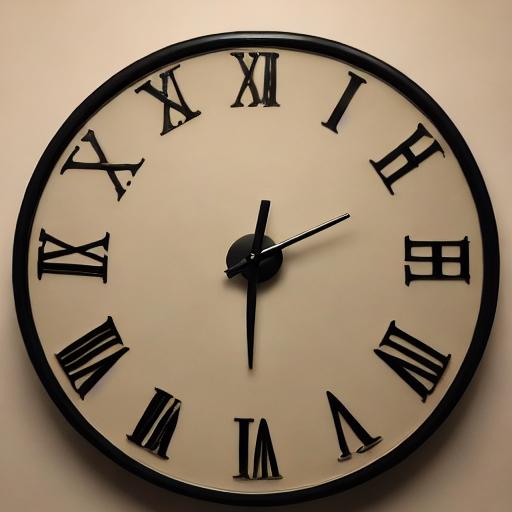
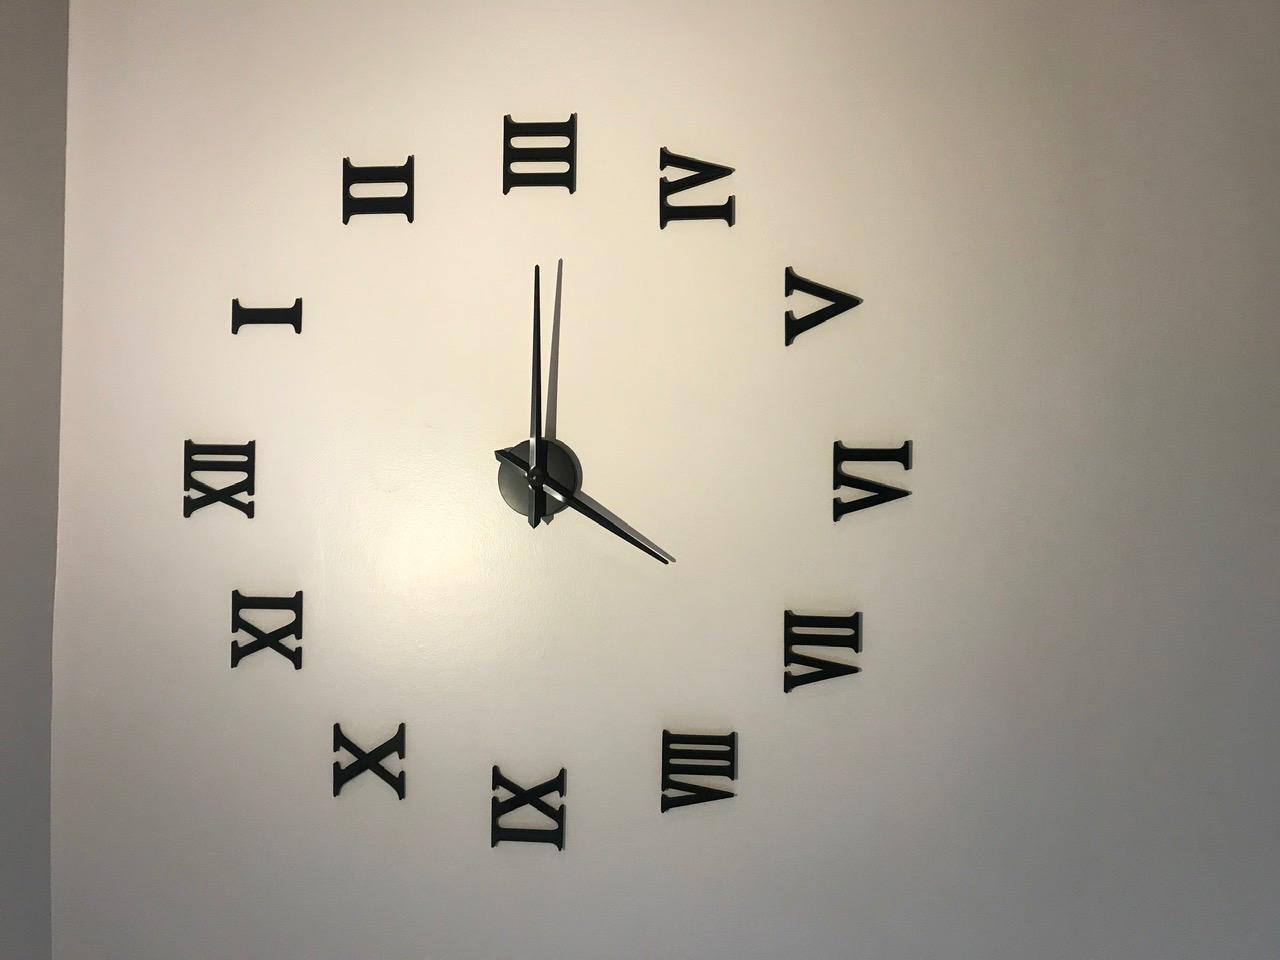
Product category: clock
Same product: no